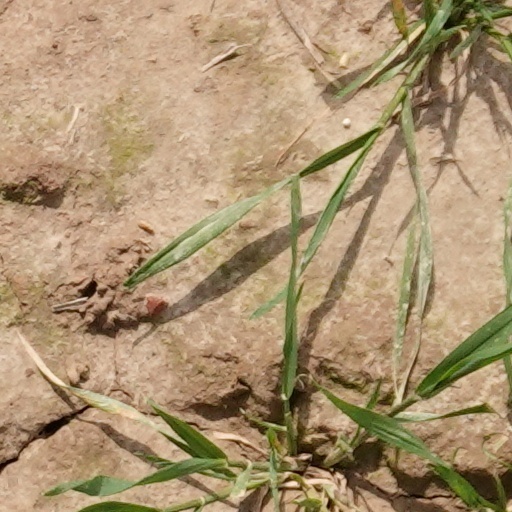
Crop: wheat